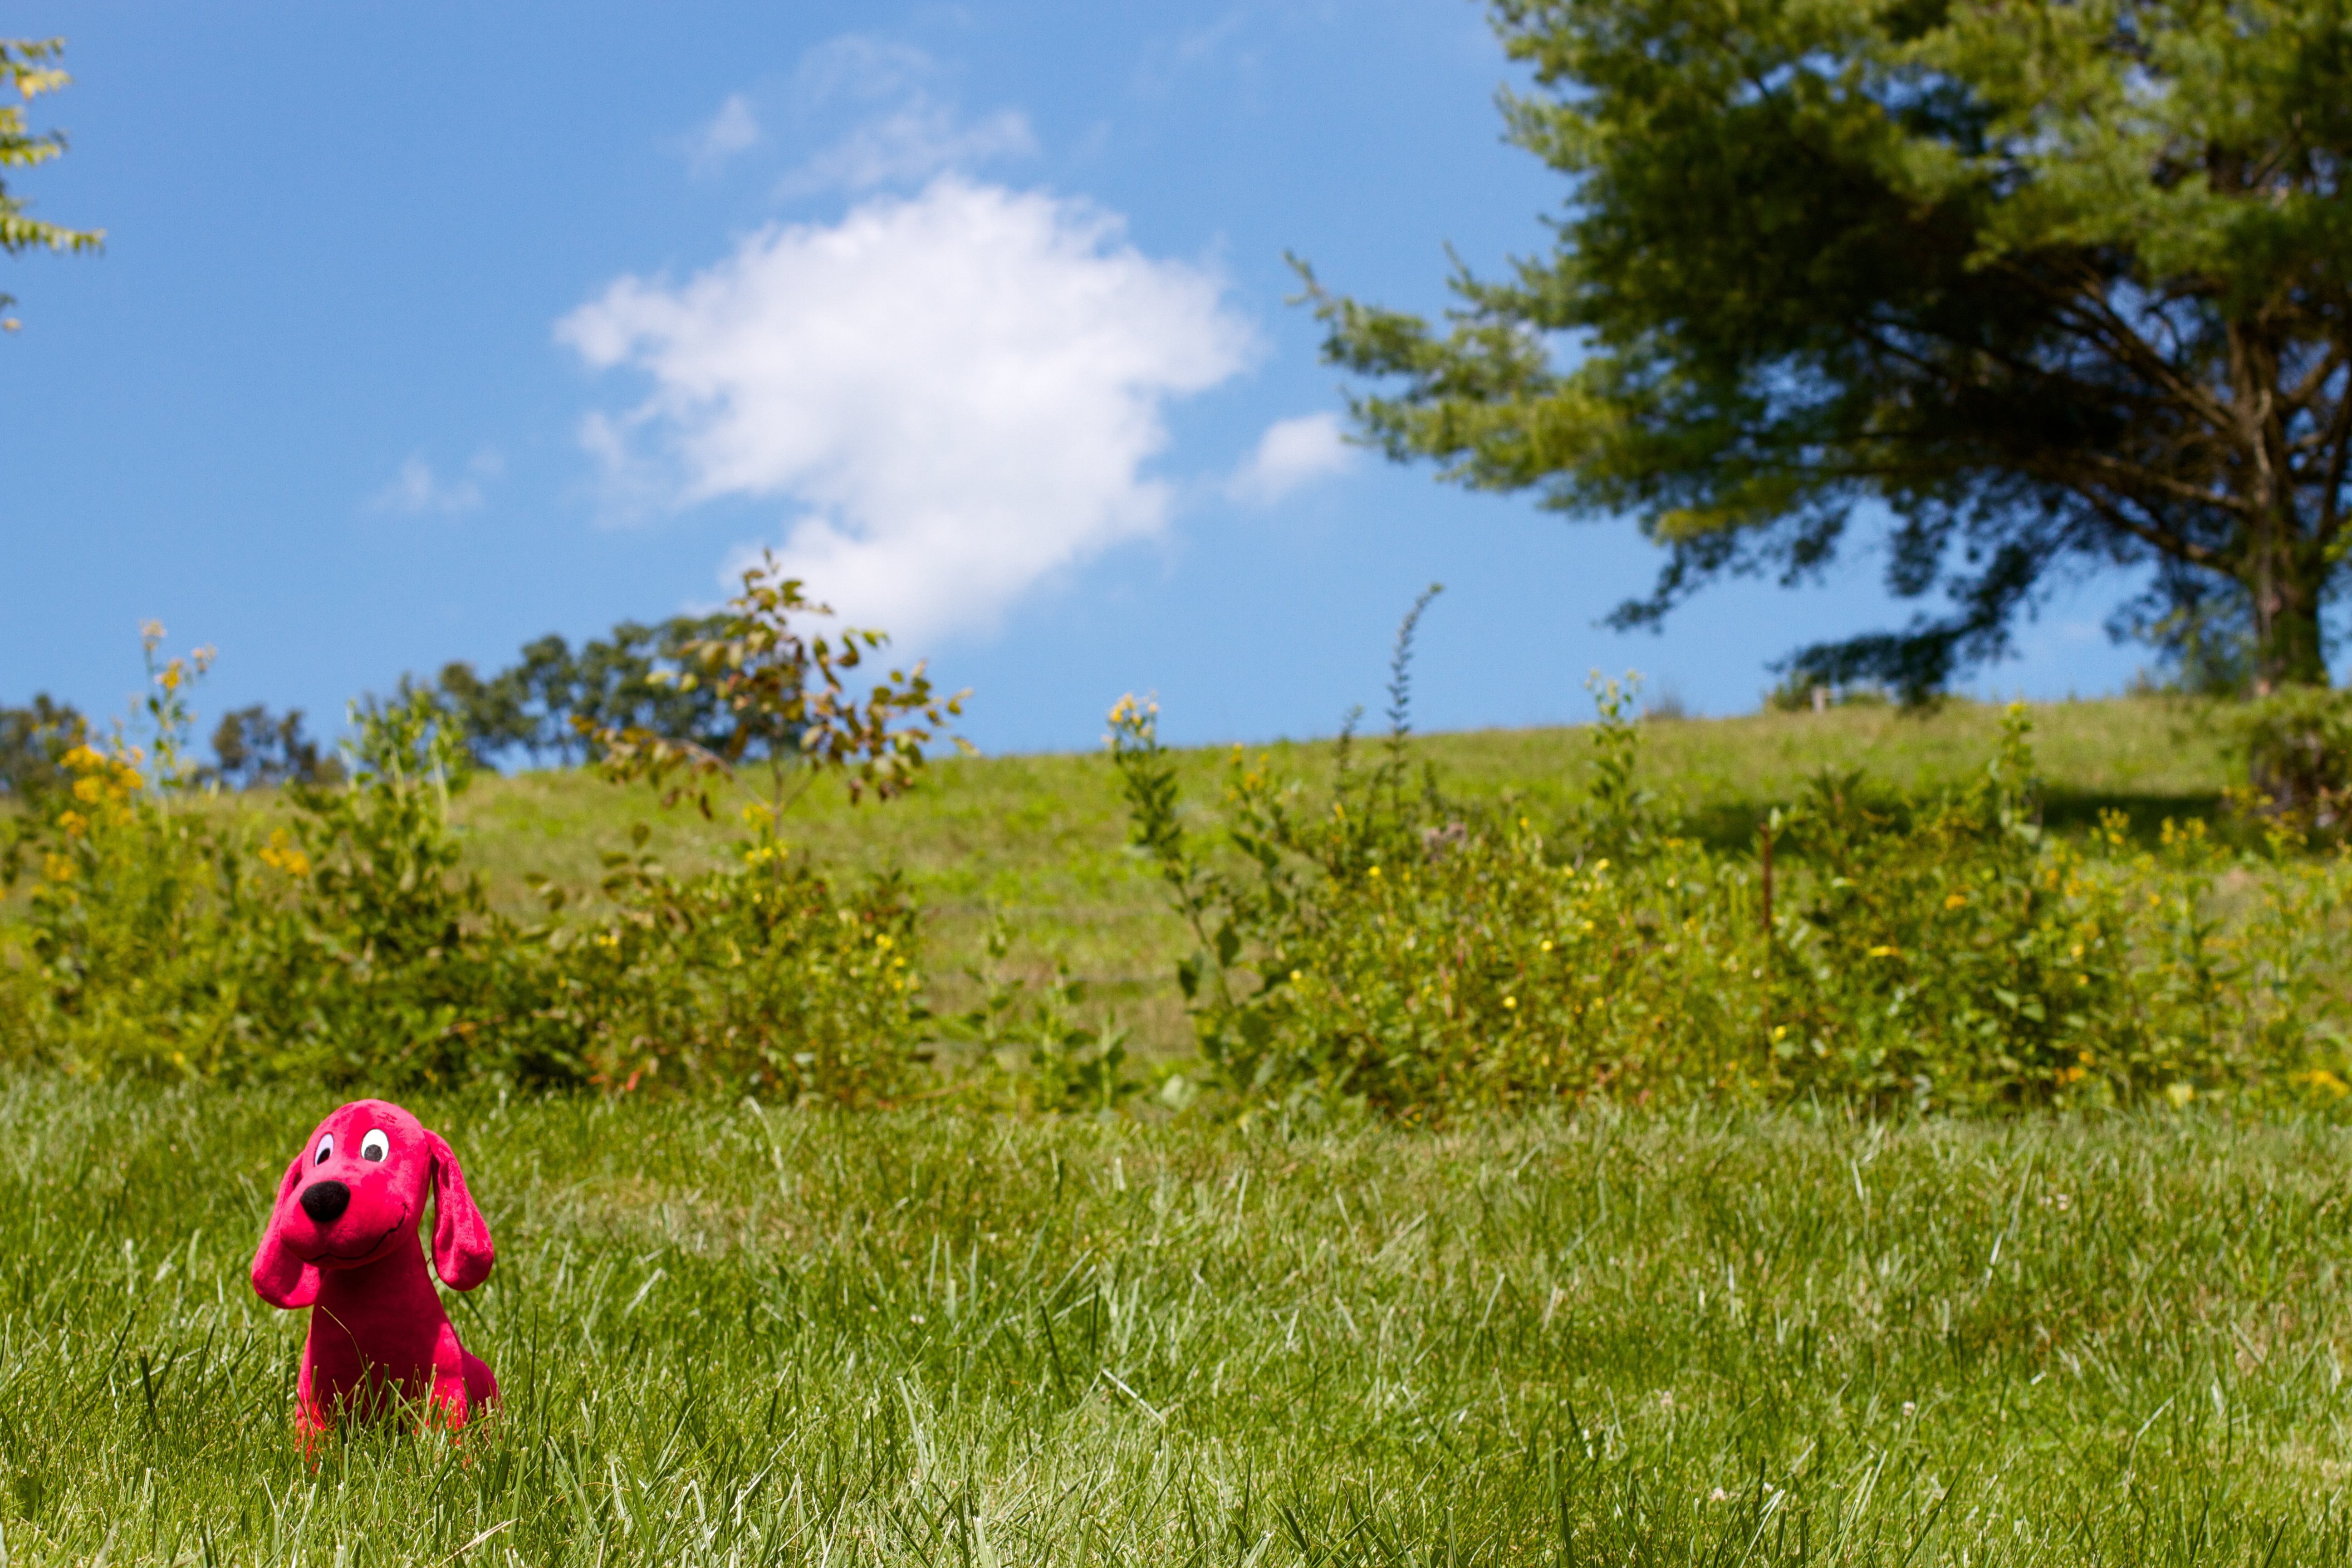
grass, plant, field, farm, lawn, meadow, prairie, flower, pasture, agriculture, plain, wildflower, grassland, habitat, ecosystem, rural area, natural environment, grass family